Termonfeckin

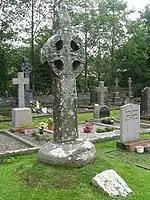
Termonfeckin High Cross, dating from the 9th or 10th century

Until the early 19th century Termonfeckin also had another castle. This was the Primate's Castle which was used for several centuries by the Archbishops of Armagh (including Richard Creagh) as an auxiliary residence to their episcopal quarters in nearby Drogheda. After the Reformation, several Protestant Archbishops resided periodically in Termonfeckin. The castle's most famous occupant at this time was James Ussher who was Protestant Archbishop of Armagh from 1625 to 1656. He used the castle in Termonfeckin for much of his term up until 1640 when he departed for England, never to return. The castle was damaged in the 1641 Rebellion and was not repaired. It fell into disuse and was eventually demolished around 1830.